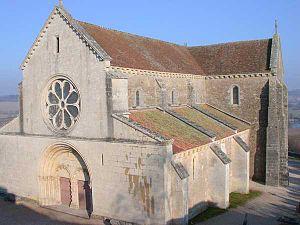
Anséric IV de Montréal est seigneur de Montréal et sénéchal de Bourgogne à la fin du XIIᵉ siècle. Il est le fils d'Anséric III de Montréal, seigneur de Montréal, et d'Adélaïde de Pleurs.
Anséric III de Montréal est seigneur de Montréal et sénéchal de Bourgogne au milieu du XIIᵉ siècle. Il est le fils d'Hugues de Montréal, seigneur de Montréal, et d'Hélvide de Baudément.
La collégiale Notre-Dame est l'église de Montréal en Bourgogne, construite au XIIᵉ siècle par les Anséric, seigneurs de Montréal.
Cet article recense les monuments historiques français classés en 1846.